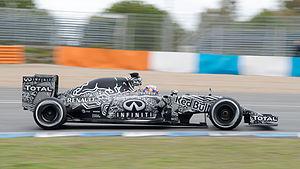
La Red Bull RB11 est la monoplace de Formule 1 engagée par l'écurie autrichienne Red Bull Racing dans le cadre du championnat du monde de Formule 1 2015. Elle est pilotée par l'Australien Daniel Ricciardo, qui effectue se deuxième saison chez l'écurie de Milton Keynes, et le Russe Daniil Kvyat, en provenance de la Scuderia Toro Rosso. Le pilote-essayeur est toujours le Suisse Sébastien Buemi.